Redhead (musical)

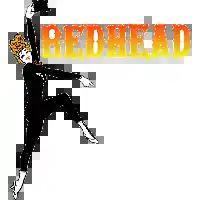
Logo

Redhead is a musical with music composed by Albert Hague and lyrics by Dorothy Fields, who with her brother, Herbert, along with Sidney Sheldon and David Shaw wrote the book/libretto. Set in London in the 1880s, around the time of Jack the Ripper, the musical is a murder mystery in the setting of a wax museum.